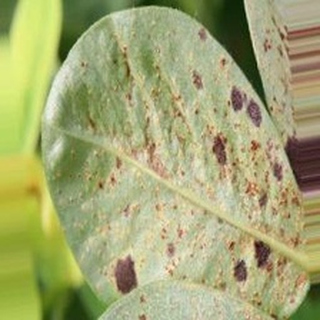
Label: groundnut_rust